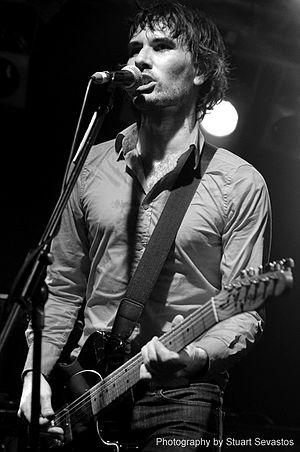
Jed Kurzel est le chanteur et guitariste du groupe australien The Mess Hall.